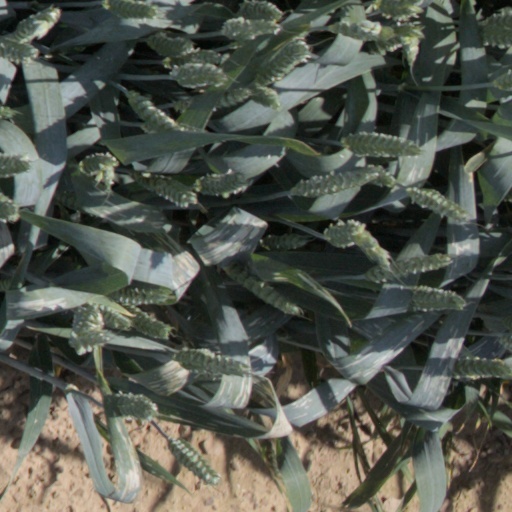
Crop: wheat